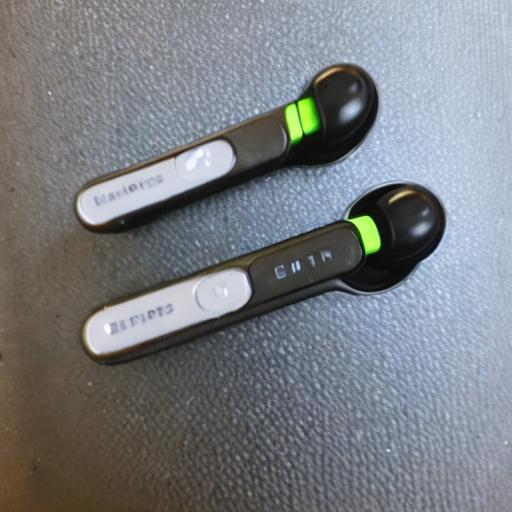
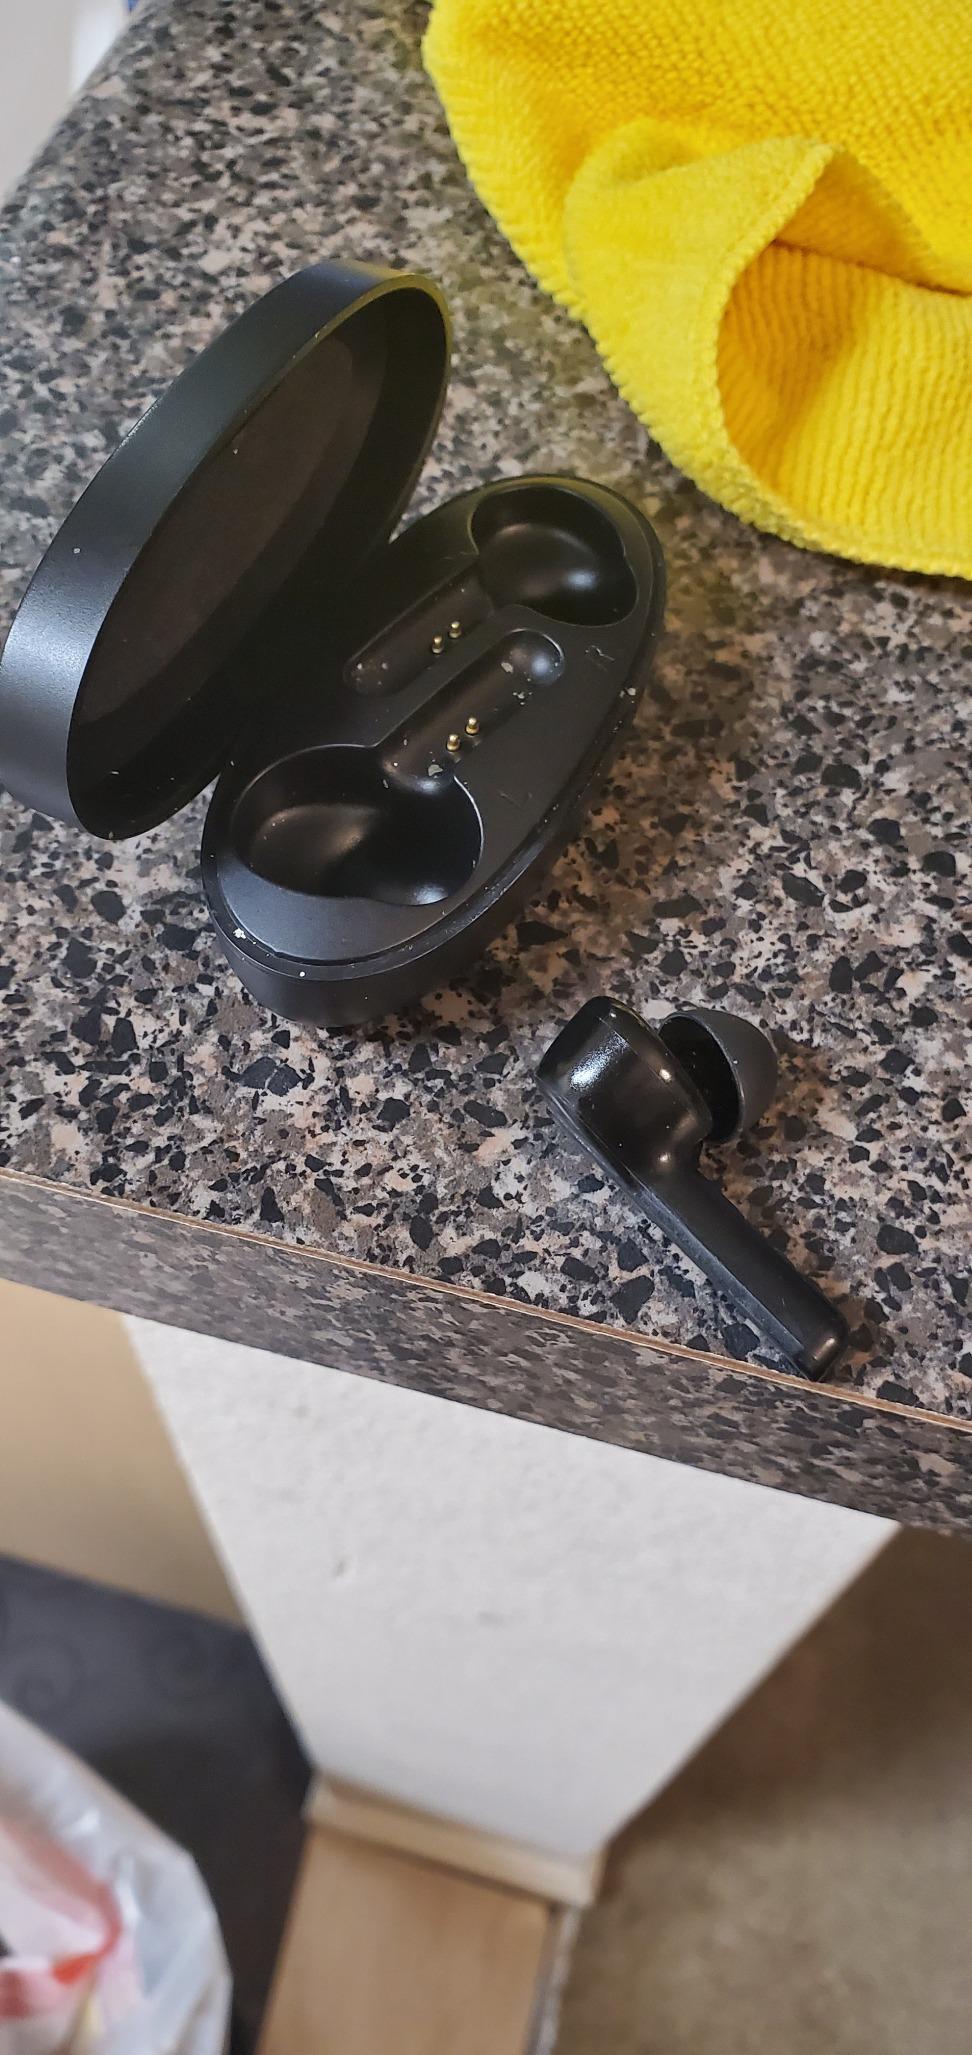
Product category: earbuds
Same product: no